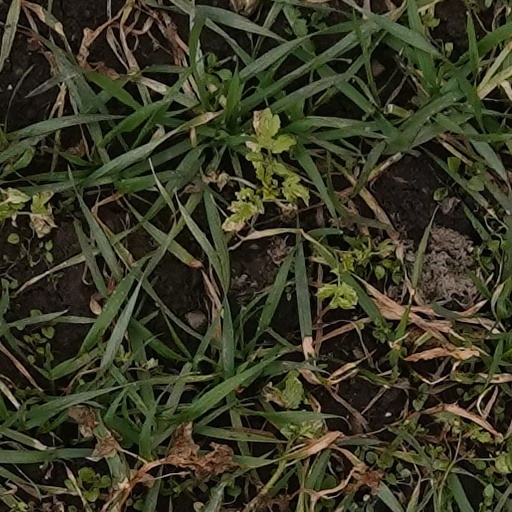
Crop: wheat